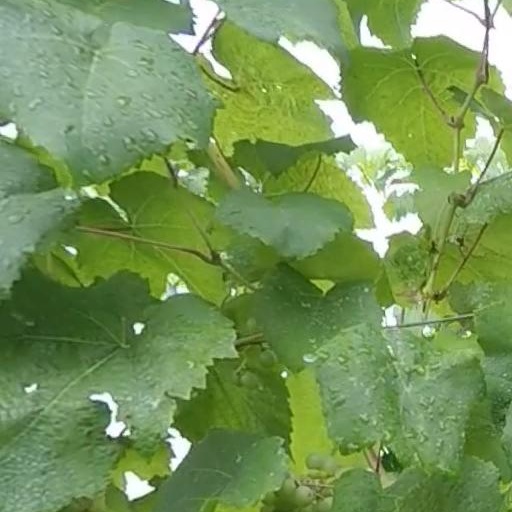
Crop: grape